Establishment of breastfeeding

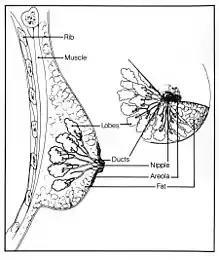
Structure of human breast.

A breast is mainly composed of the glandular and adipose (fatty) tissues which are linked together by ligaments.